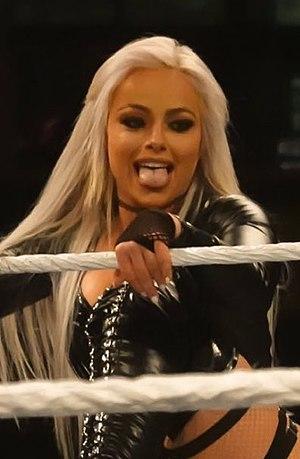
Gionna Jene Daddio née le 8 juin 1994 à Paramus est une catcheuse américaine. Elle travaille actuellement à la World Wrestling Entertainment, dans la division de Raw, sous le nom de Liv Morgan.